Lothar Beutel

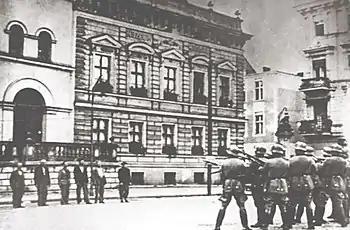
Einsatzgruppe IV execution of Polish hostages at the Bydgoszcz town square on 9 September 1939

Born in Leipzig in 1902, Beutel served as a volunteer in the Infantry Regiments 11 and 38 from 1921 to 1923 while studying pharmacy, economy and art history, finishing his degree in Chemnitz, Saxony.